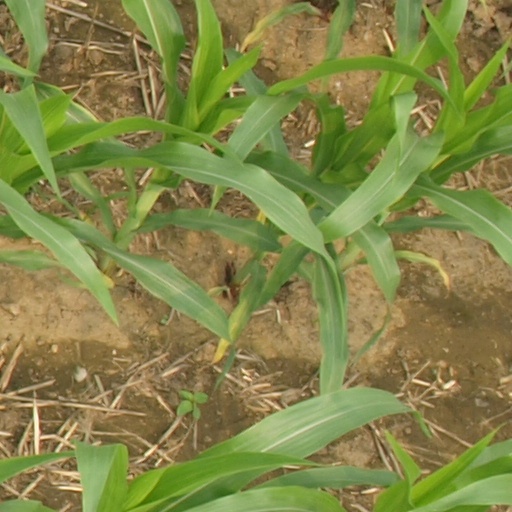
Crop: maize; corn